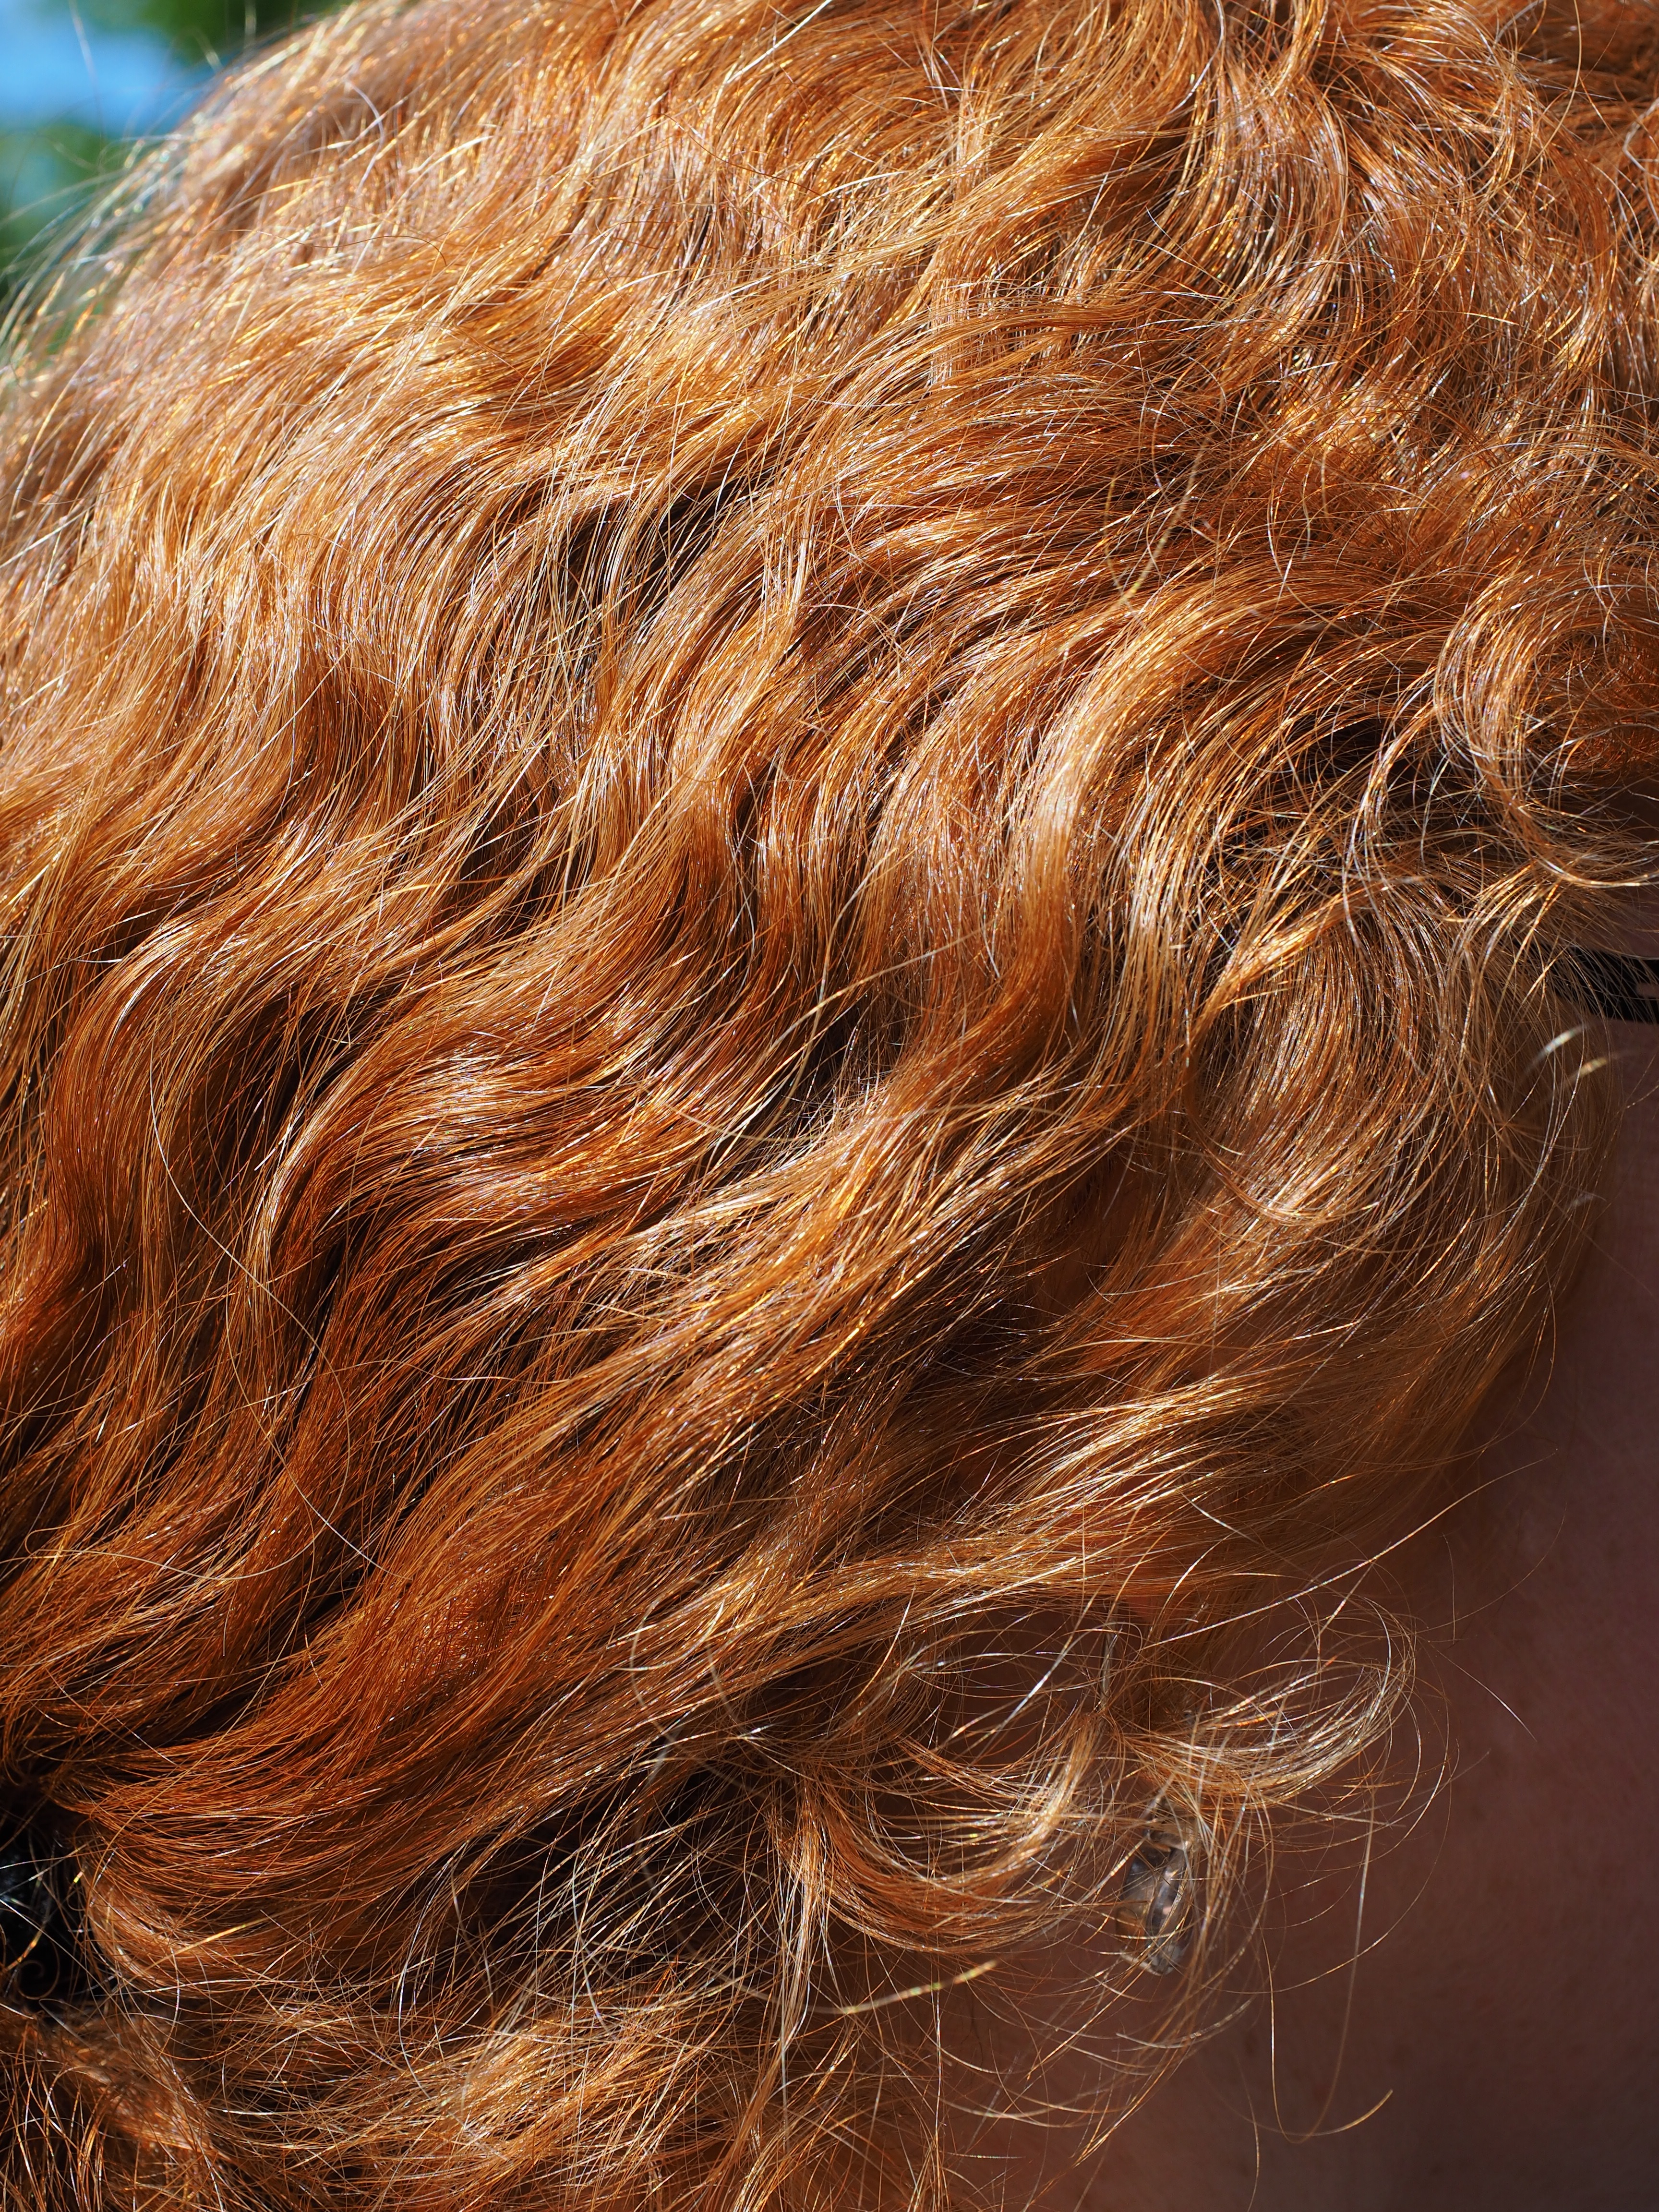
person, girl, woman, hair, orange, red, shine, brown, mane, hairstyle, long hair, head, lure, shimmer, reddish, brown hair, copper color, hair coloring, layered hair, copper red